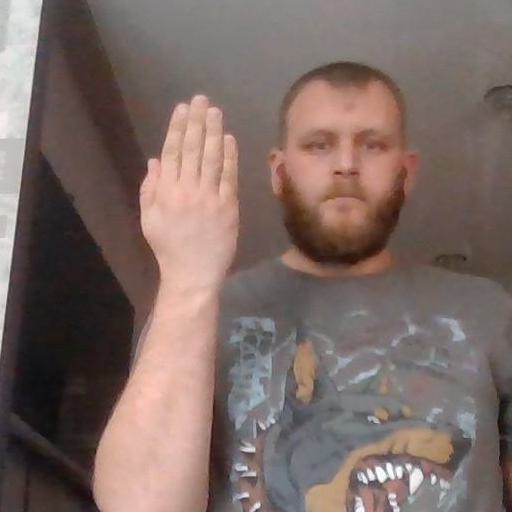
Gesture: stop_inverted